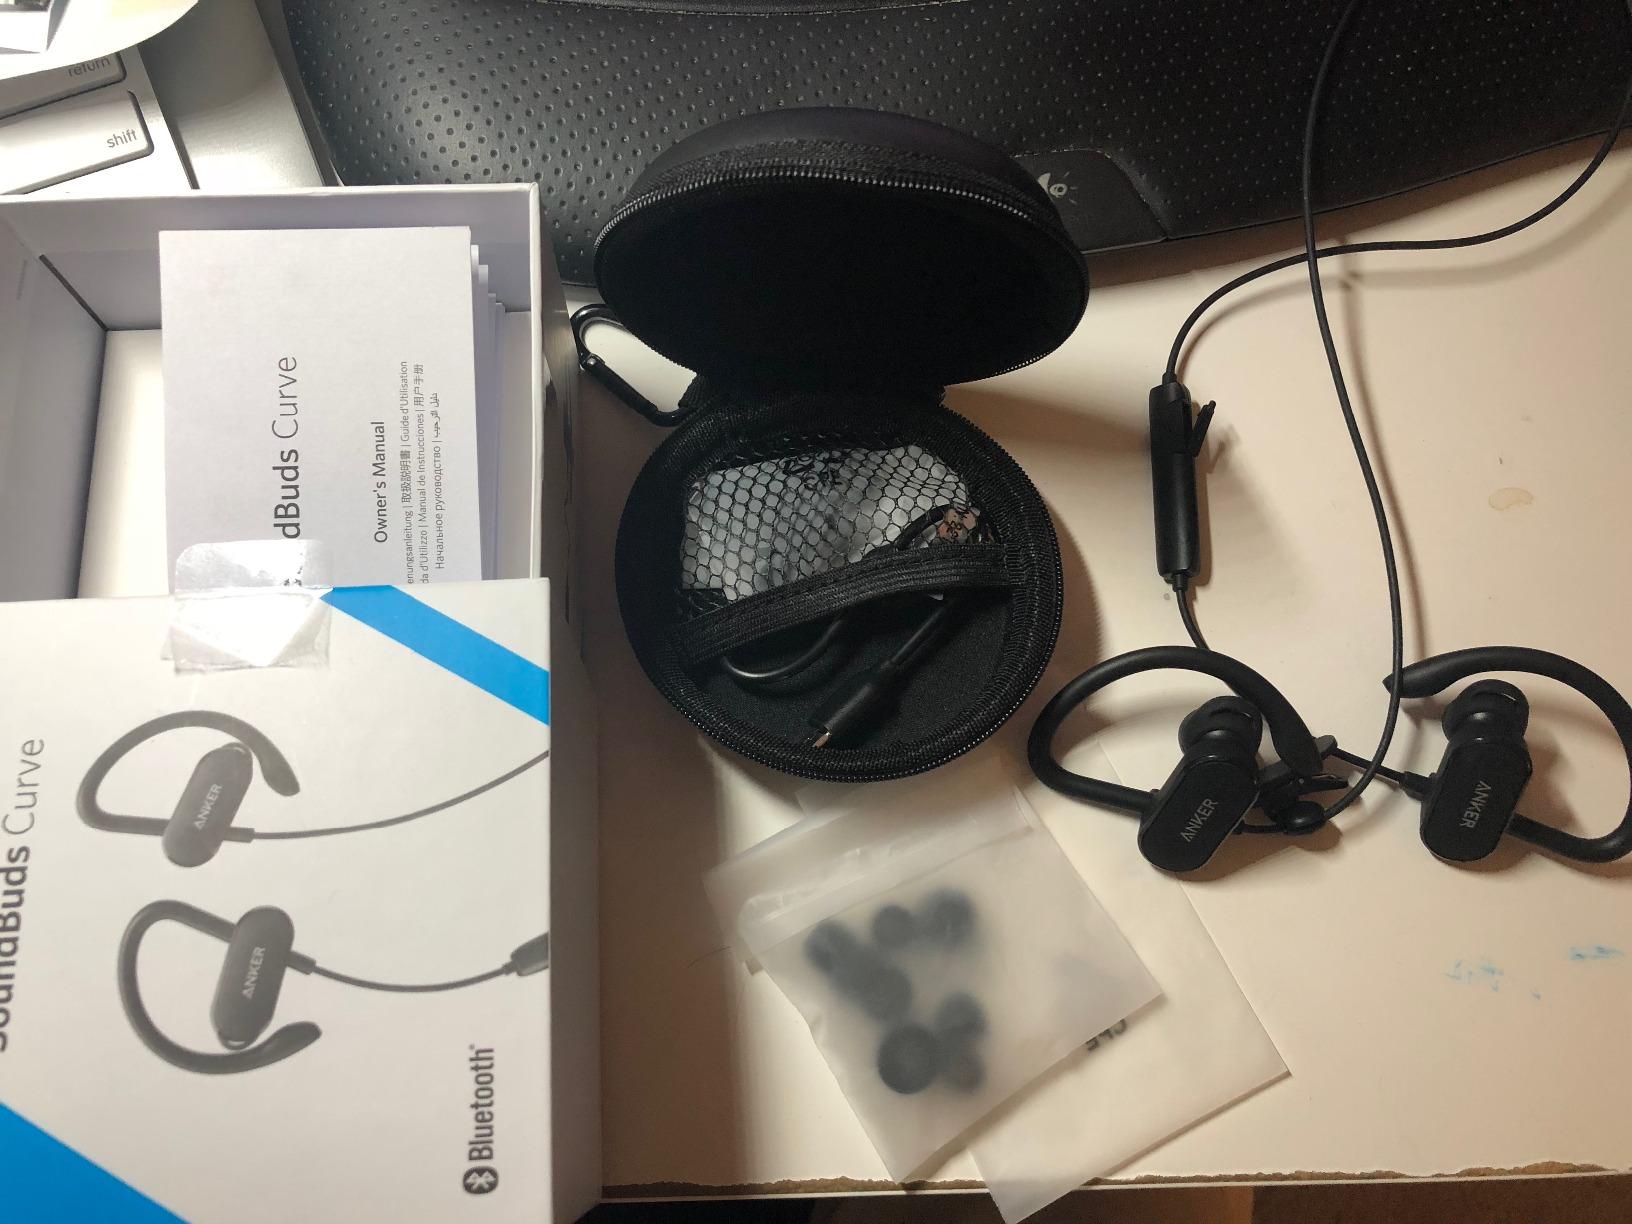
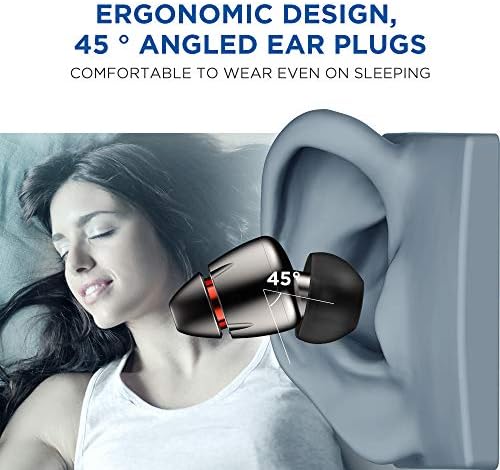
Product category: headphones
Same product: no